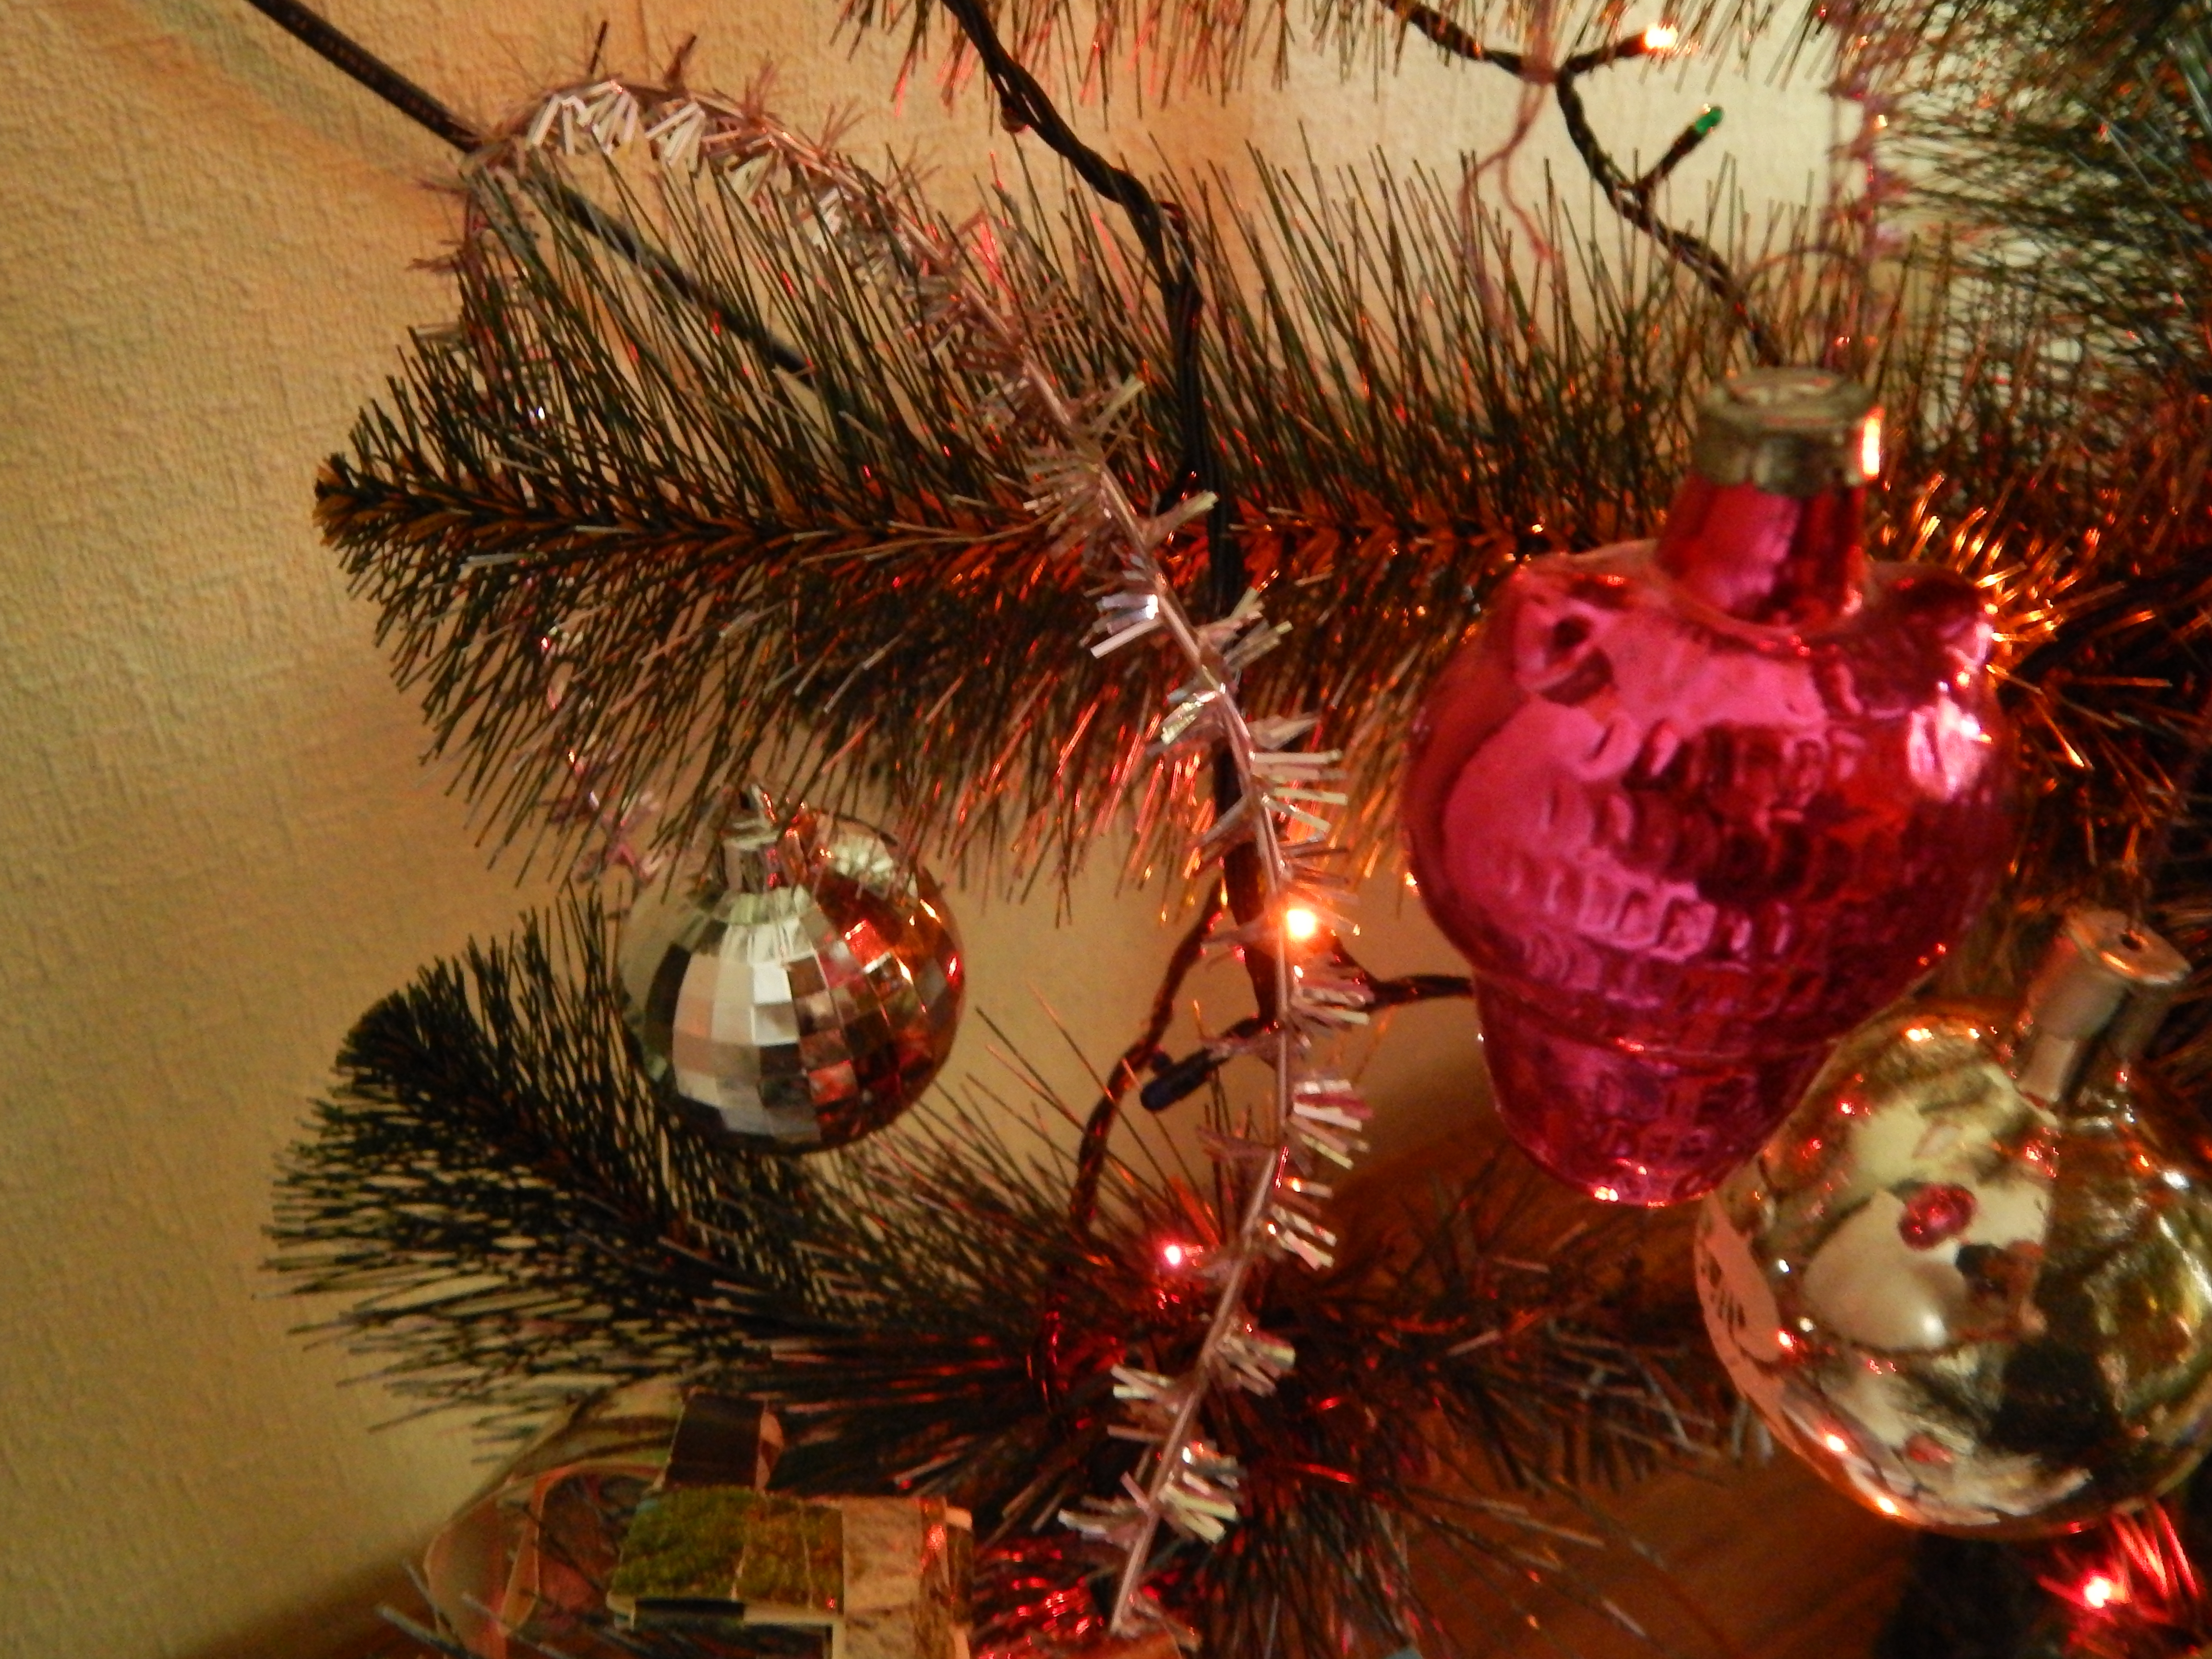
christmas, office, tree, holiday, business, decoration, white, traditional, seasonal, desk, table, work, decorated, red, new, happy, year, background, symbol, cap, decorating, christmas ornament, christmas decoration, christmas tree, still life, ornament, spruce, branch, christmas eve, pine, conifer, fir, plant, pine family, interior design, event, still life photography, Holiday ornament, tradition